Félix Quesada

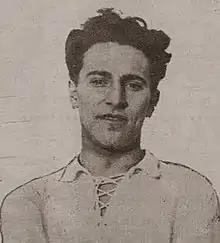

Félix Quesada Mas (1 July 1902 – 9 July 1959) was a Spanish professional association football player. He was born in Madrid, Spain.